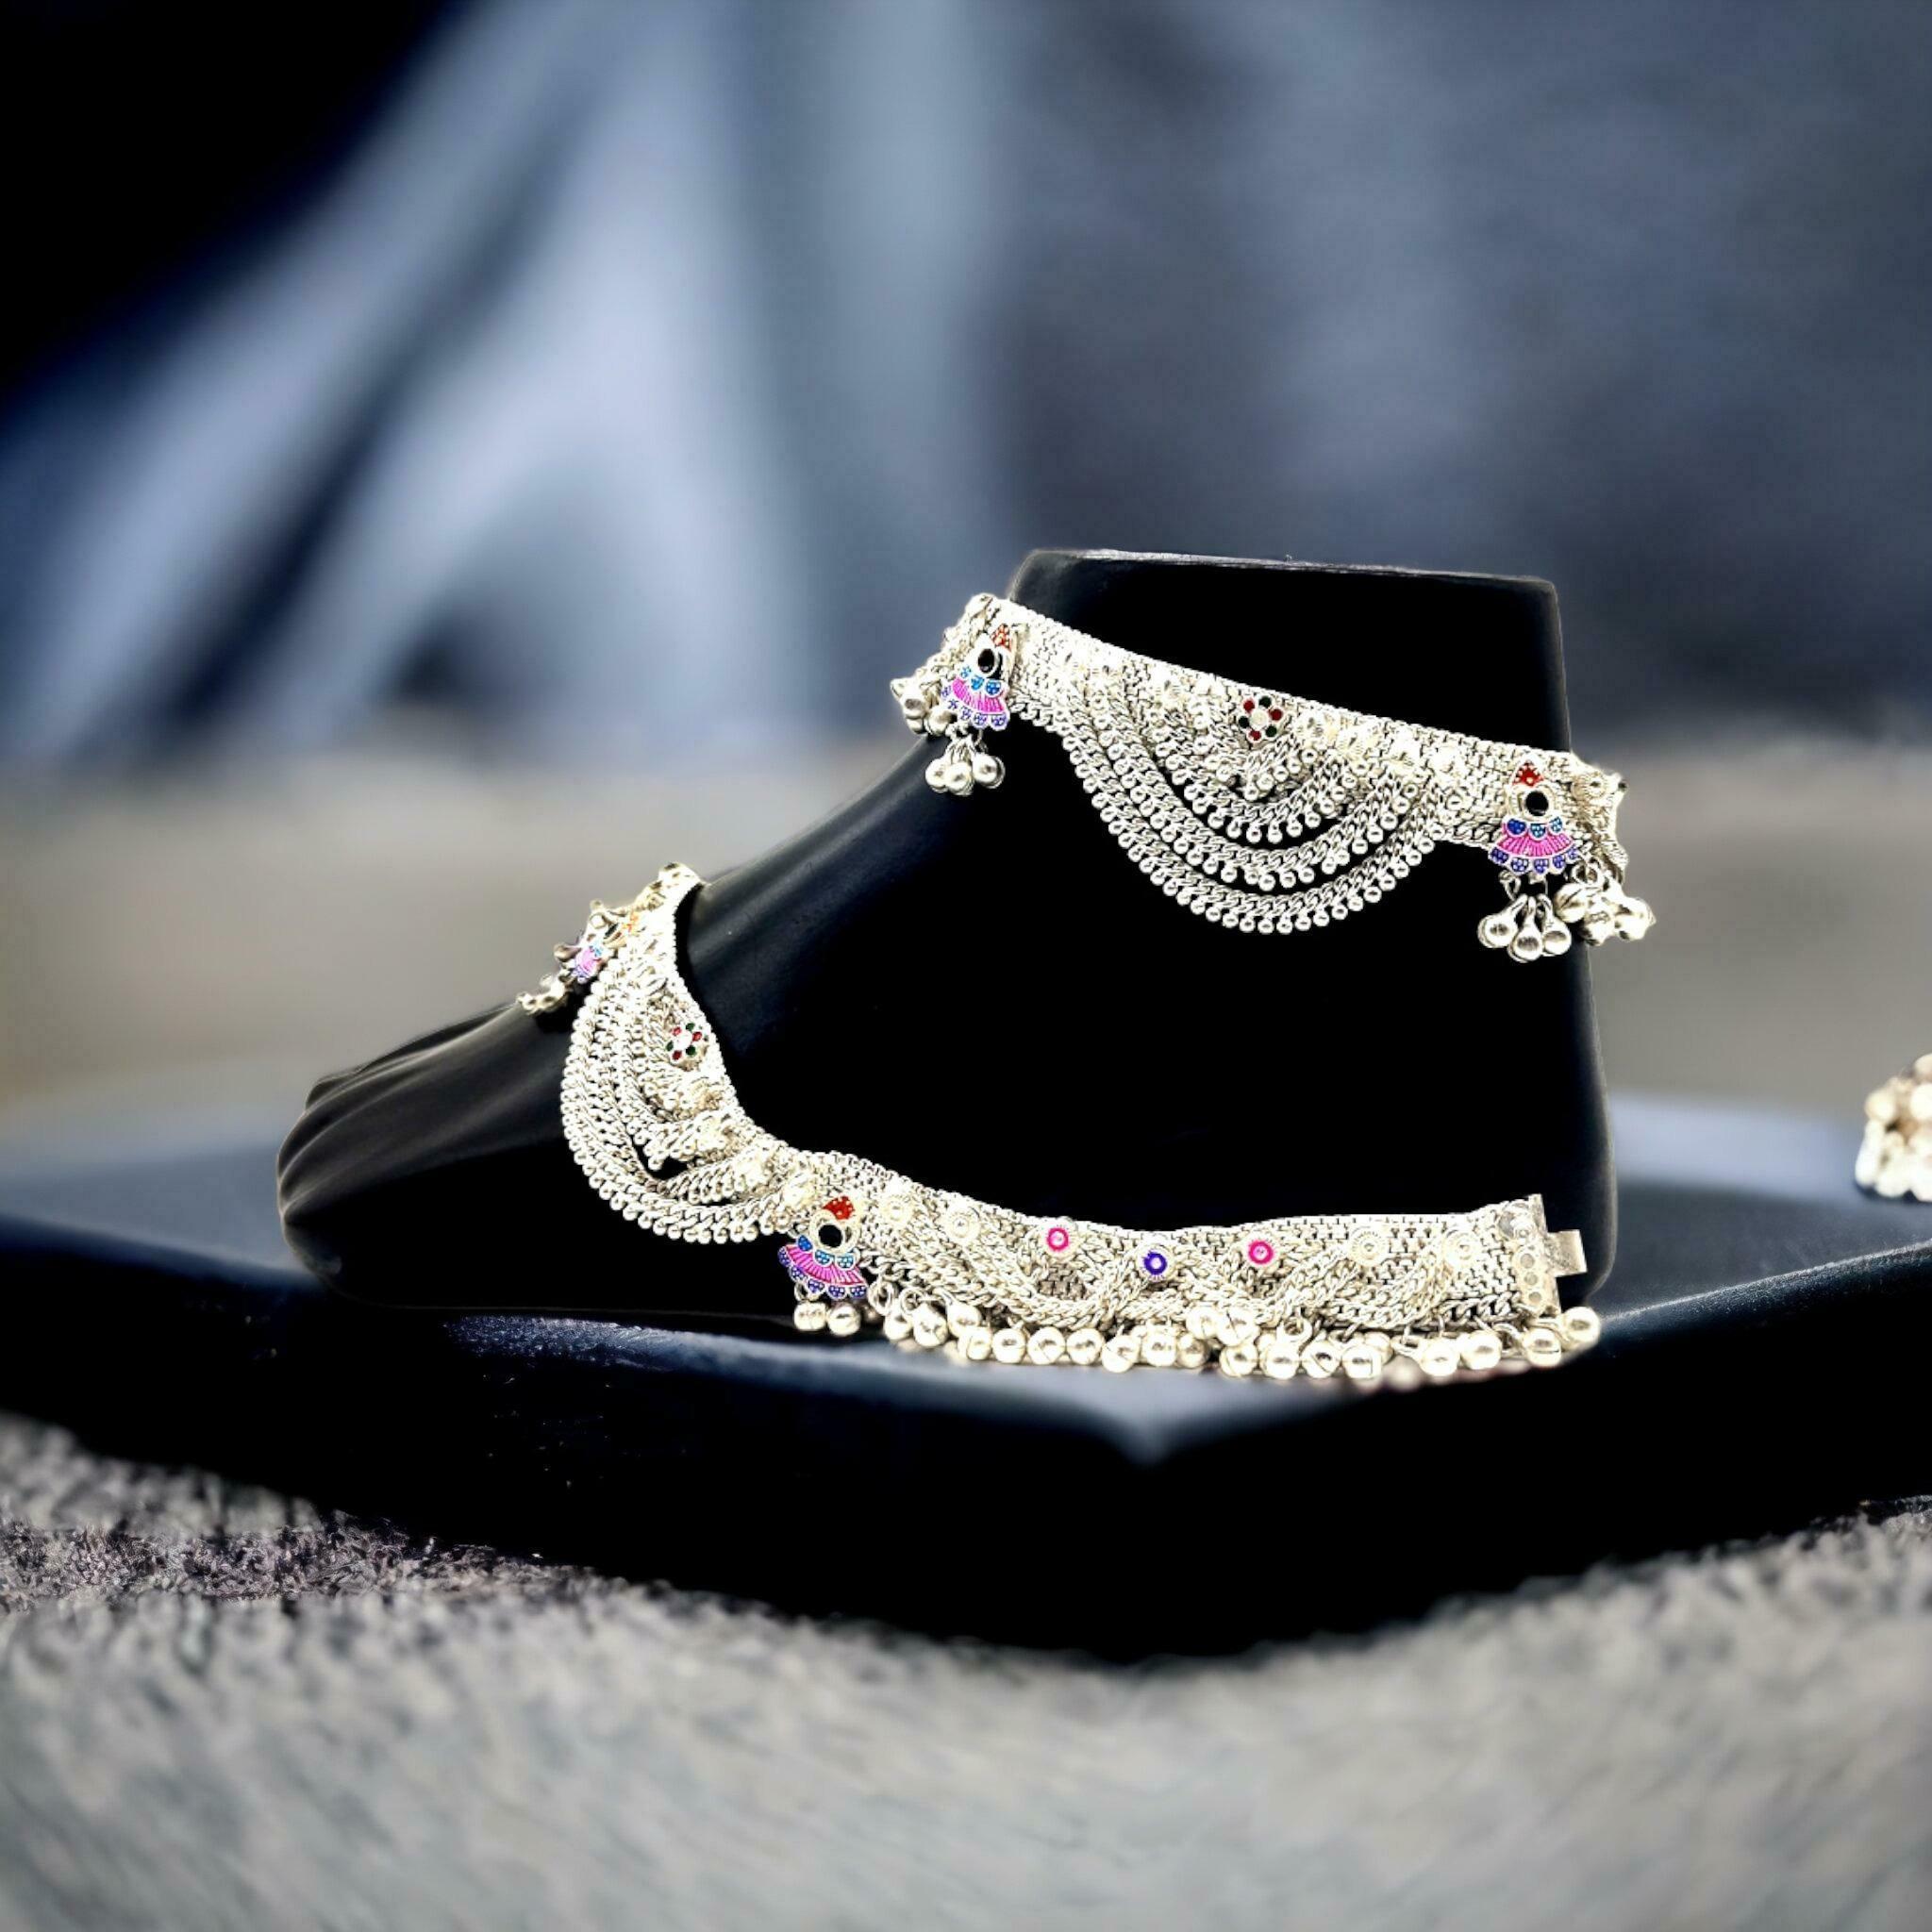
BR Ornaments A386 Alloy Anklet (Pack of 2)
Type: Anklet
Brand: BR Ornaments
Price: Rs. 799
 This silver anklet looks good with all indian outfitsor traditional outfits suitable girls and women of all ages. grab this pair of anklets, you will feel stylish ankle and shining silver anklet will make beautiful, you must buy the sns traders anklets you will never go wrong with the latest design, fancy anklets in silver jewellery.